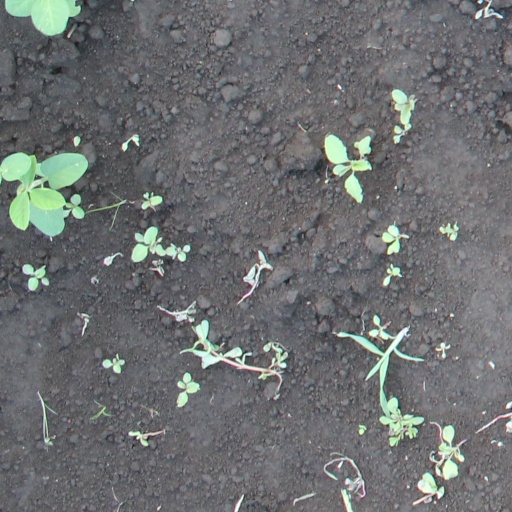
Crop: soybean